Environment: real
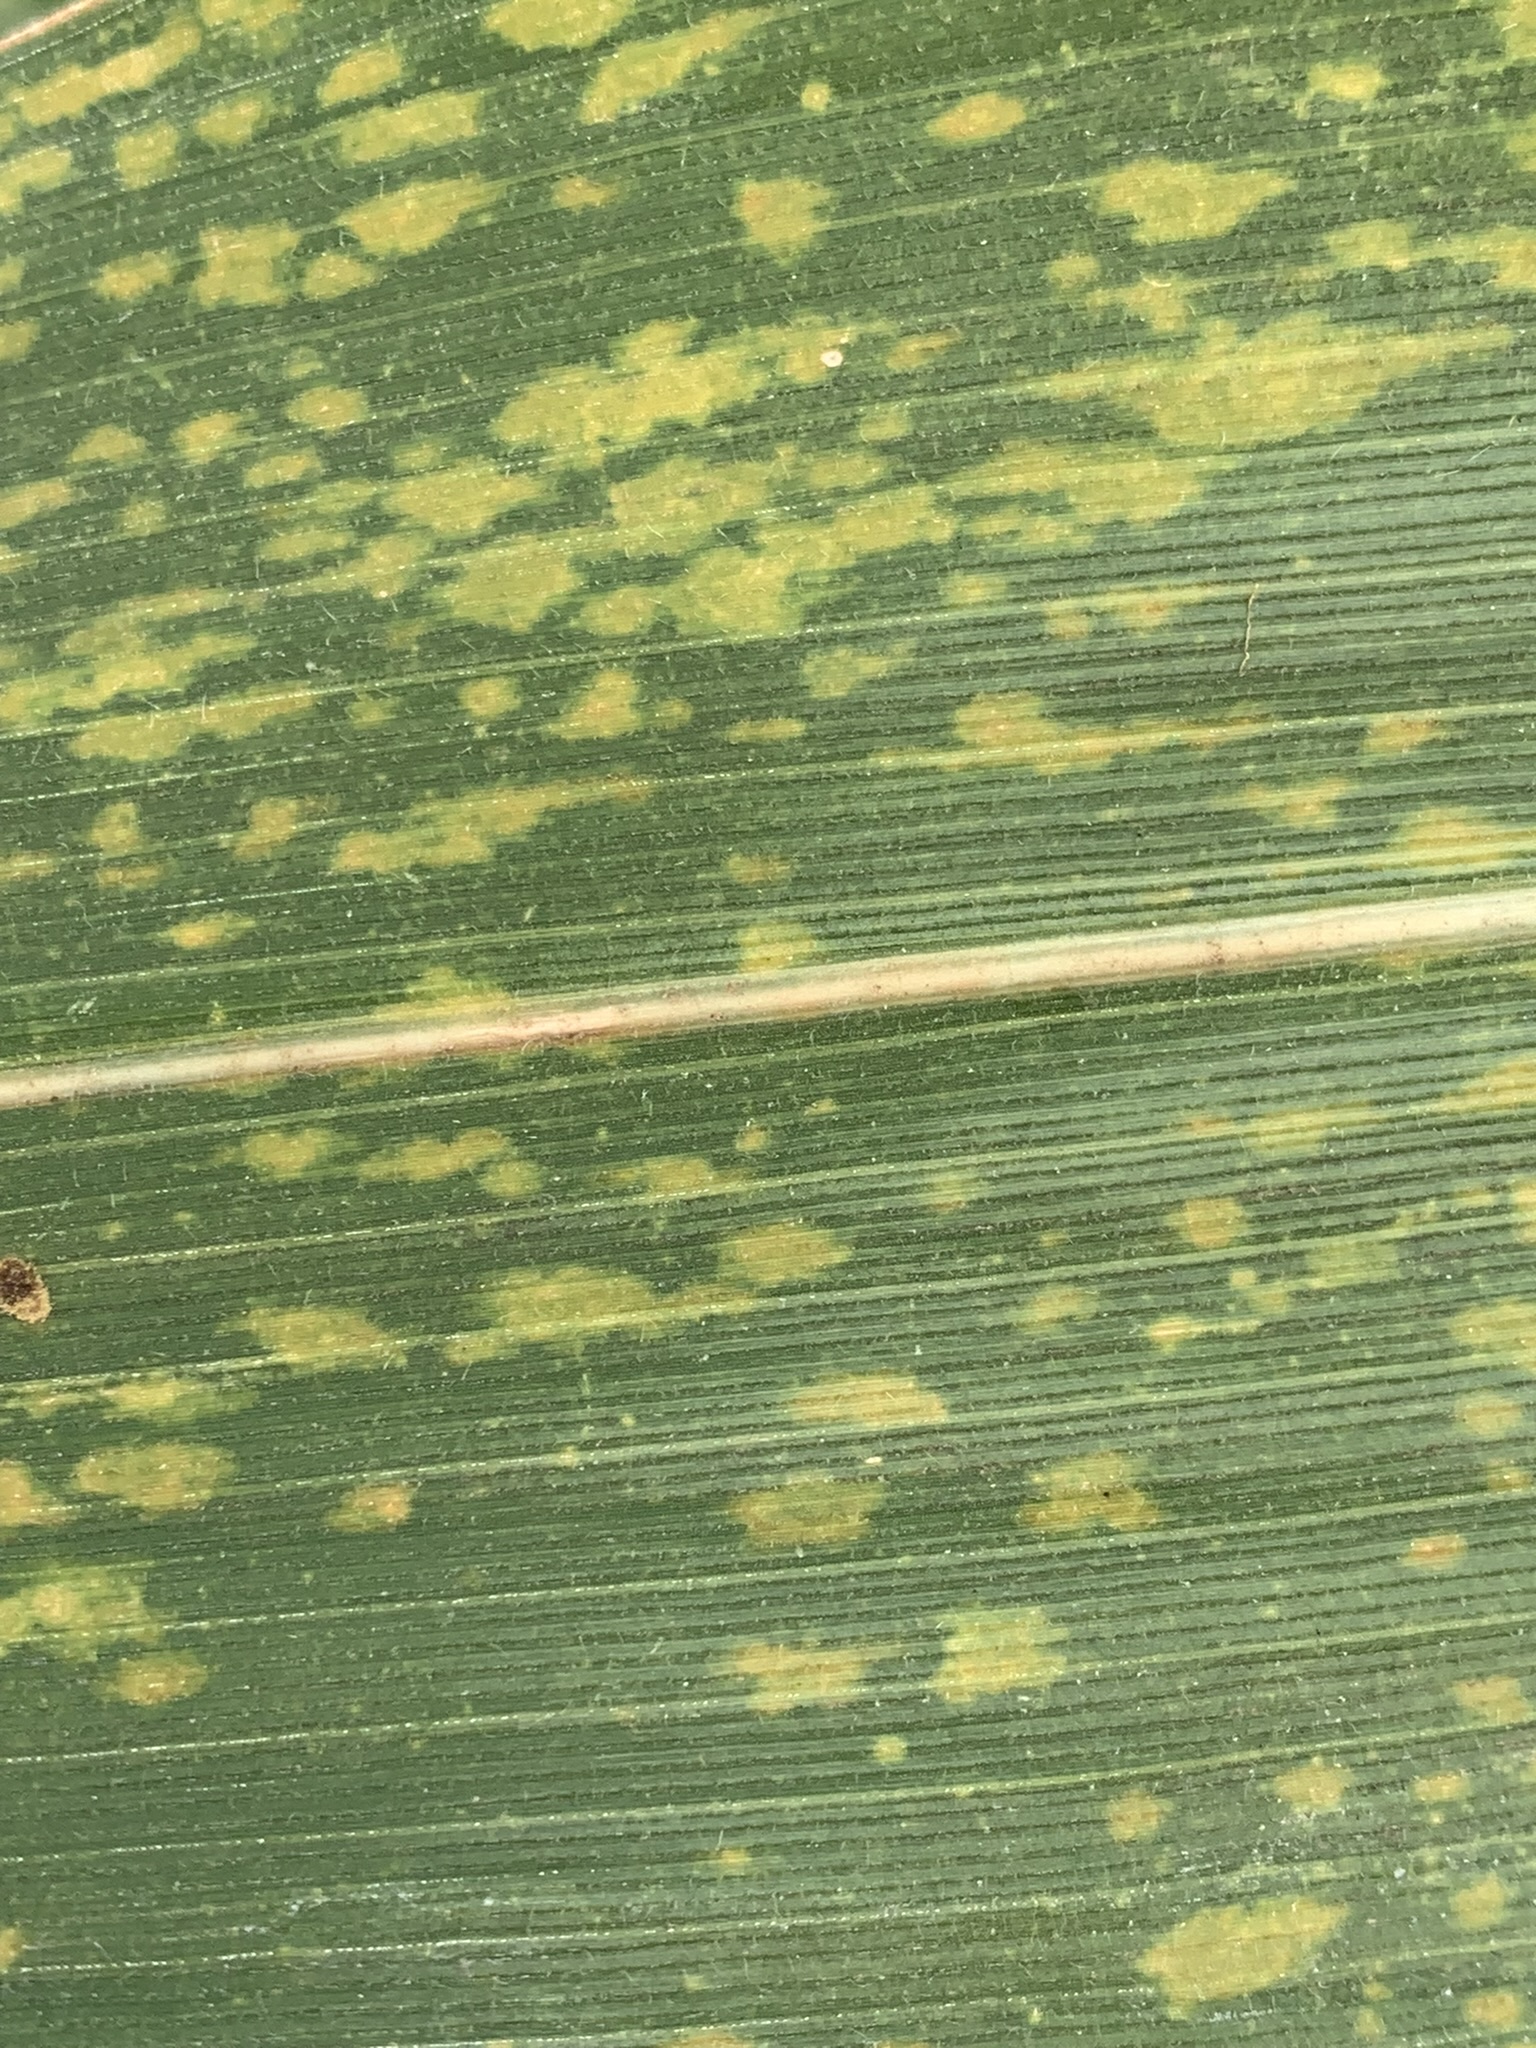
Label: lethal_necrosis